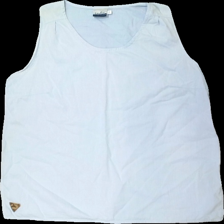
View: front
Type: Tank top
Category: Ladies
Brand: Not in the list
Brand text on label: LauRie
Colors: Blue, White
Material: 100% cotton
Pattern: Striped
Cut: Regular
Size: 48
Season: All
Stains: Major
Damage: fläck
Damage location: top left
Damage 2 location: bottom right
Damage 3 location: middle left
Price range: <50
Recommended usage: Export
Description: randigt linne med fläck på axeln